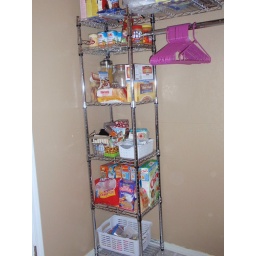
Adding food to the shelves-snacks in individual packets get dumped out of their boxes and into the white plastic basket.